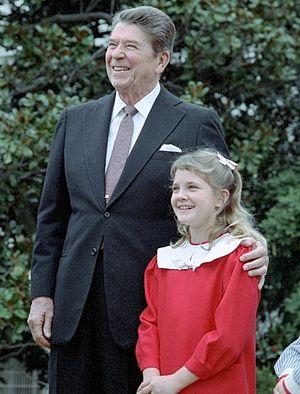
Drew Barrymore [dɹuː ˈbæɹəˌmɔɹ] est une actrice, productrice et réalisatrice américaine, née le 22 février 1975 à Culver City. Elle est la petite-fille de l'acteur John Barrymore et de l'actrice Dolores Costello, et la filleule du réalisateur Steven Spielberg.